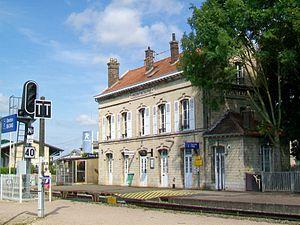
Le bâtiment-voyageurs côté quais
Montataire est une commune française située dans le département de l'Oise en région Hauts-de-France.
La gare de Montataire est une gare ferroviaire française de la ligne de Creil à Beauvais, située sur le territoire de la commune de Montataire, à 1 100 m du centre ville, dans le département de l'Oise en région Hauts-de-France.